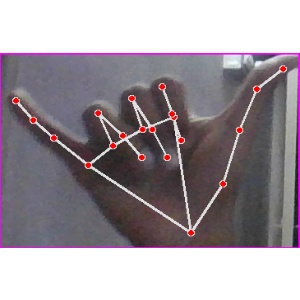
अक्षर: य